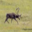
Label: deer